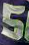
Number: 5